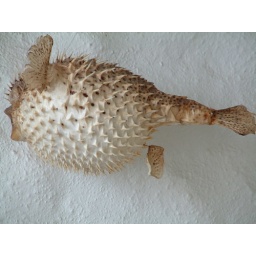
Puffer fish 'art' on the wall of the condo in Mexico.